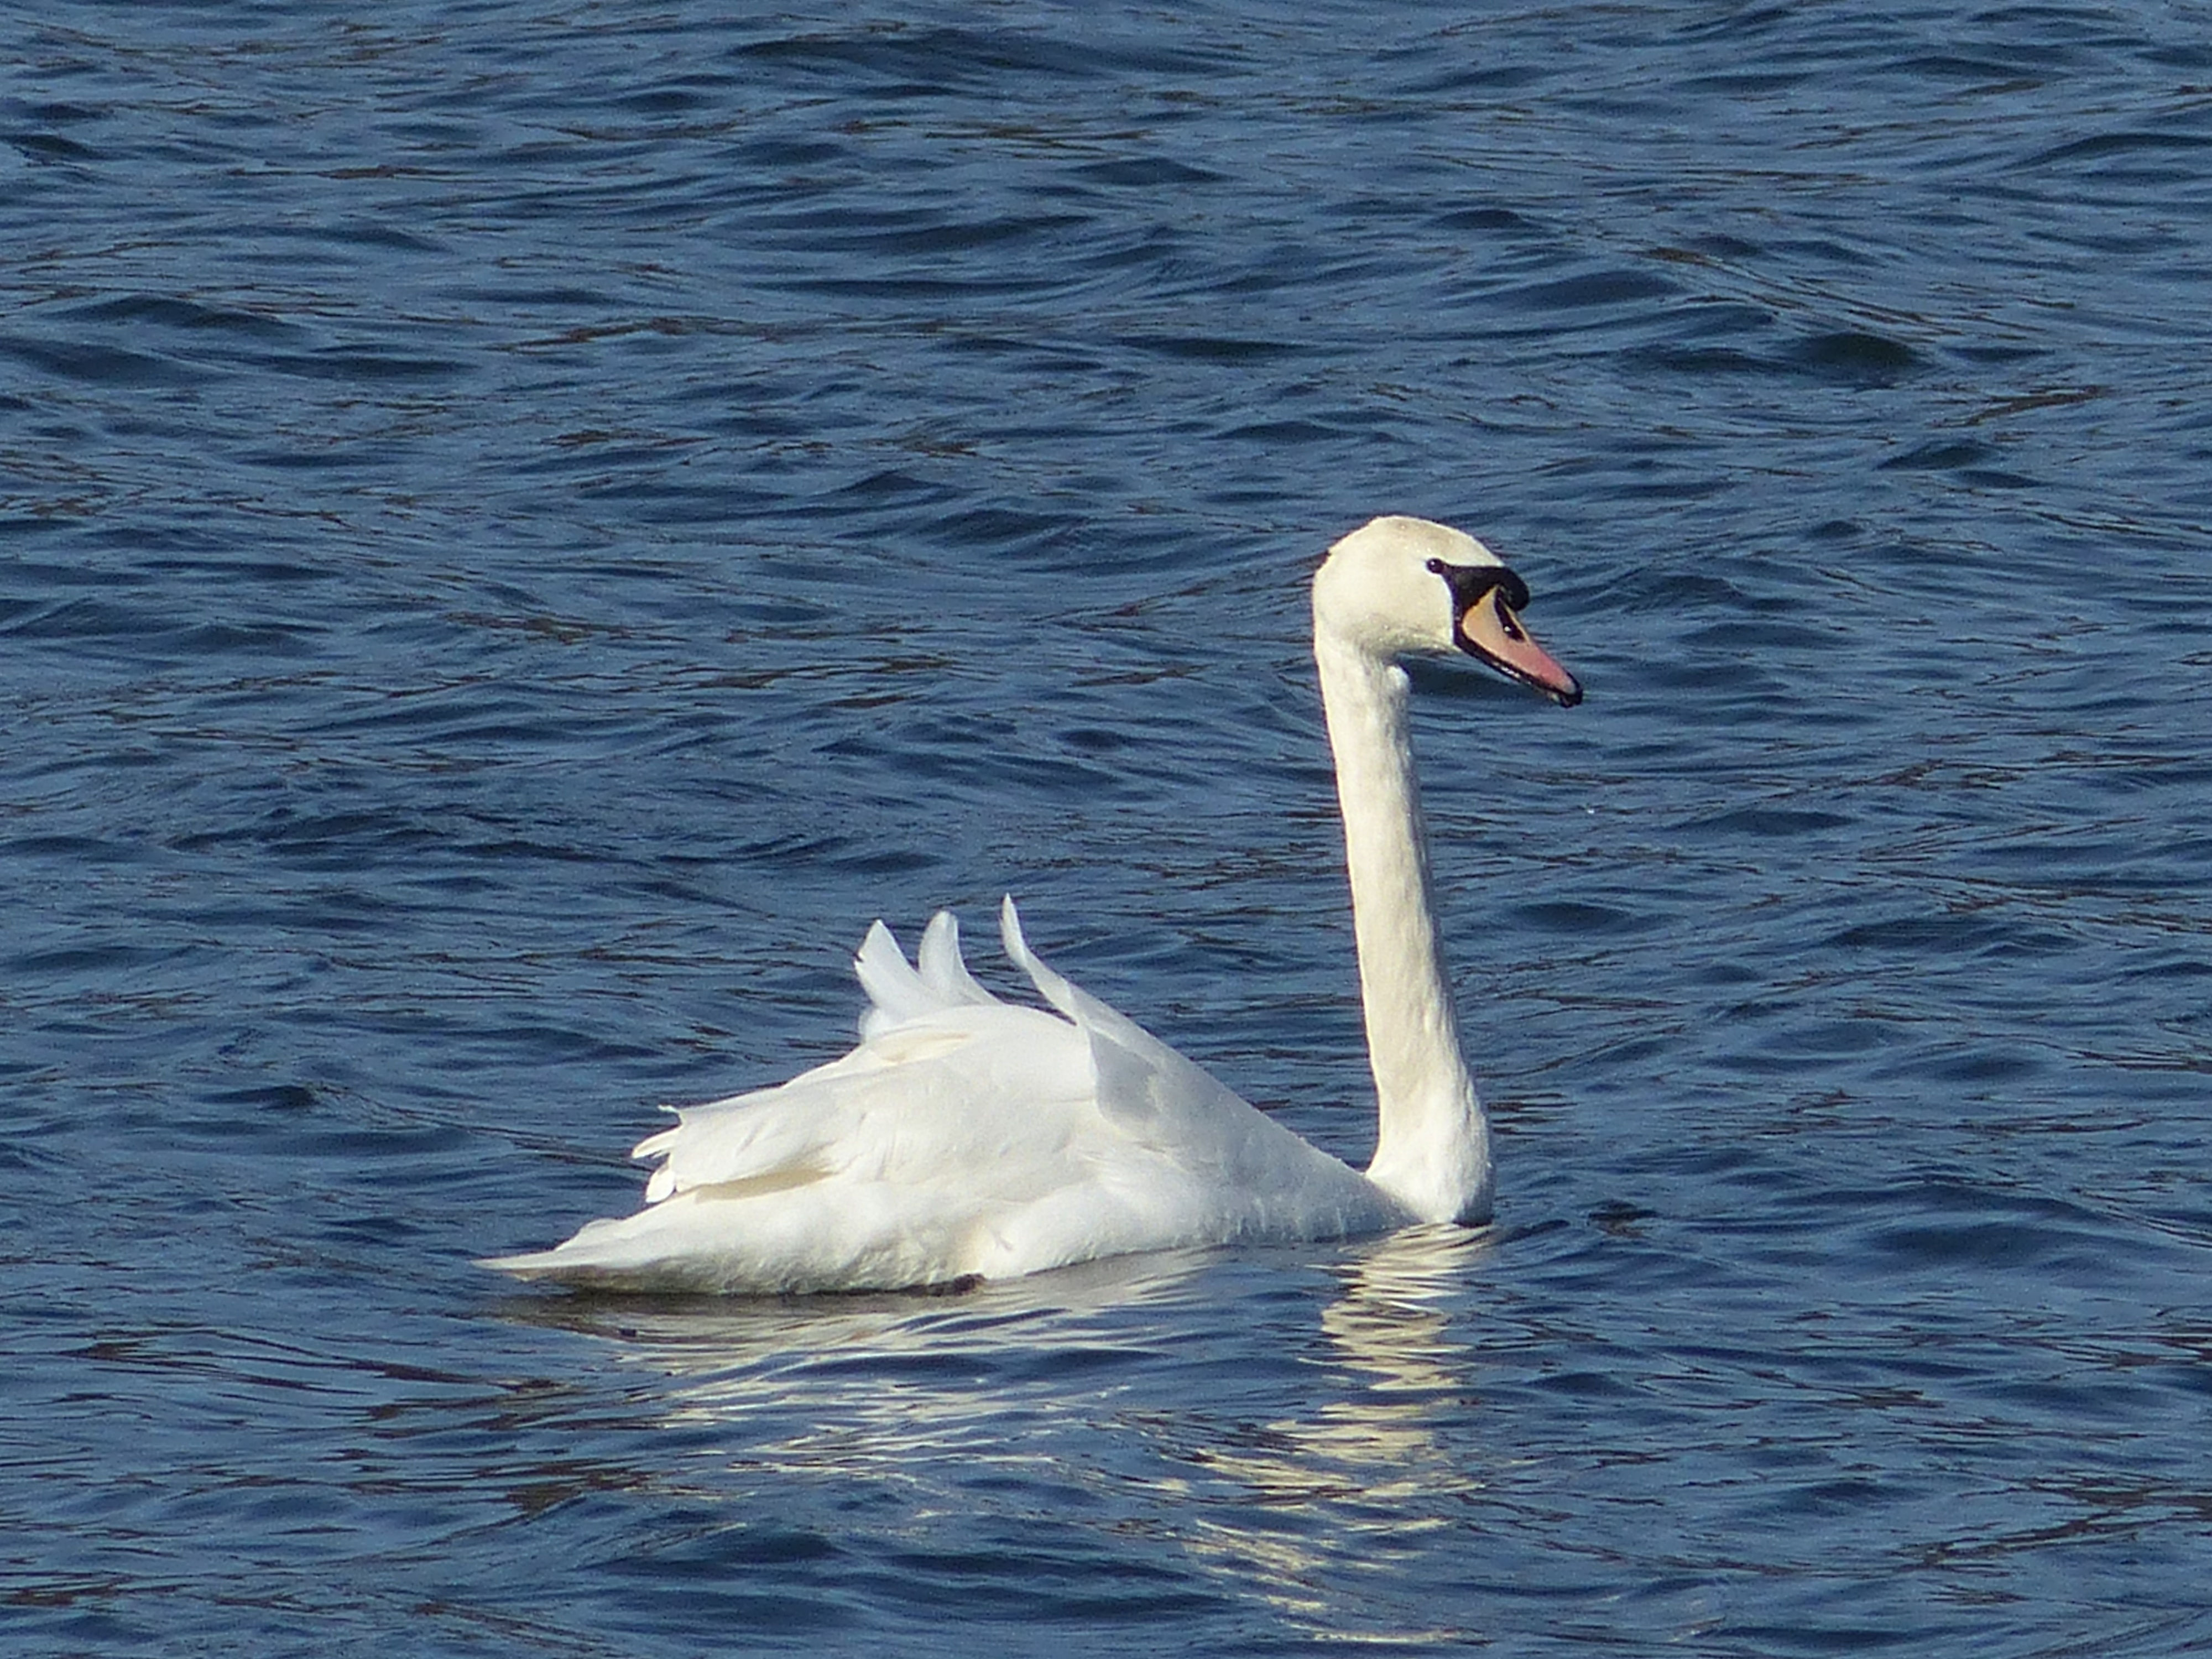
bird, wing, white, lake, beak, feather, swan, swans, vertebrate, waterfowl, water bird, schwimmvogel, beautiful swans, ducks geese and swans